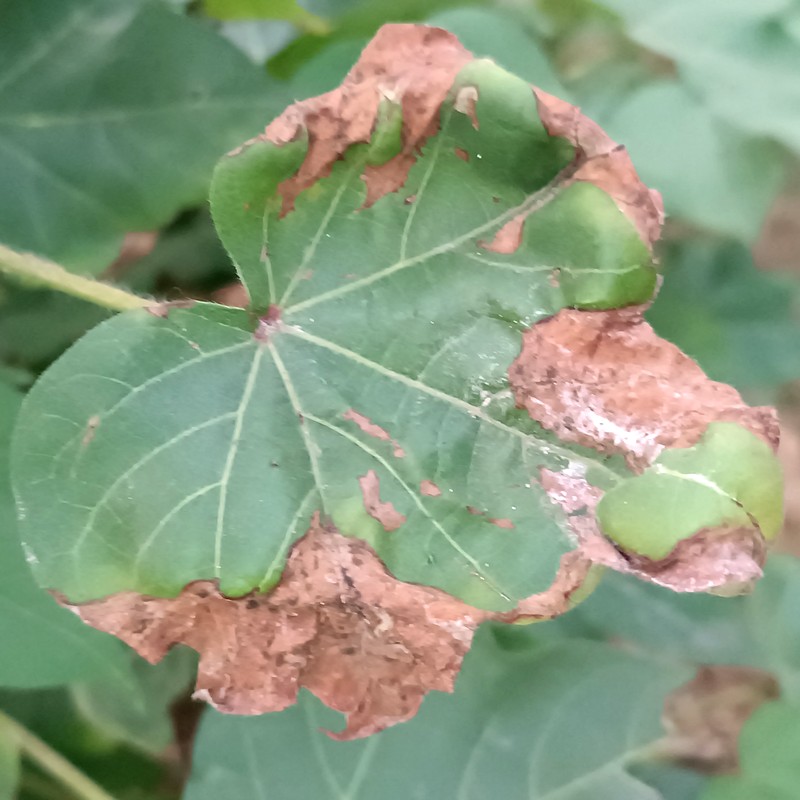
Label: Leaf Hopper Jassids